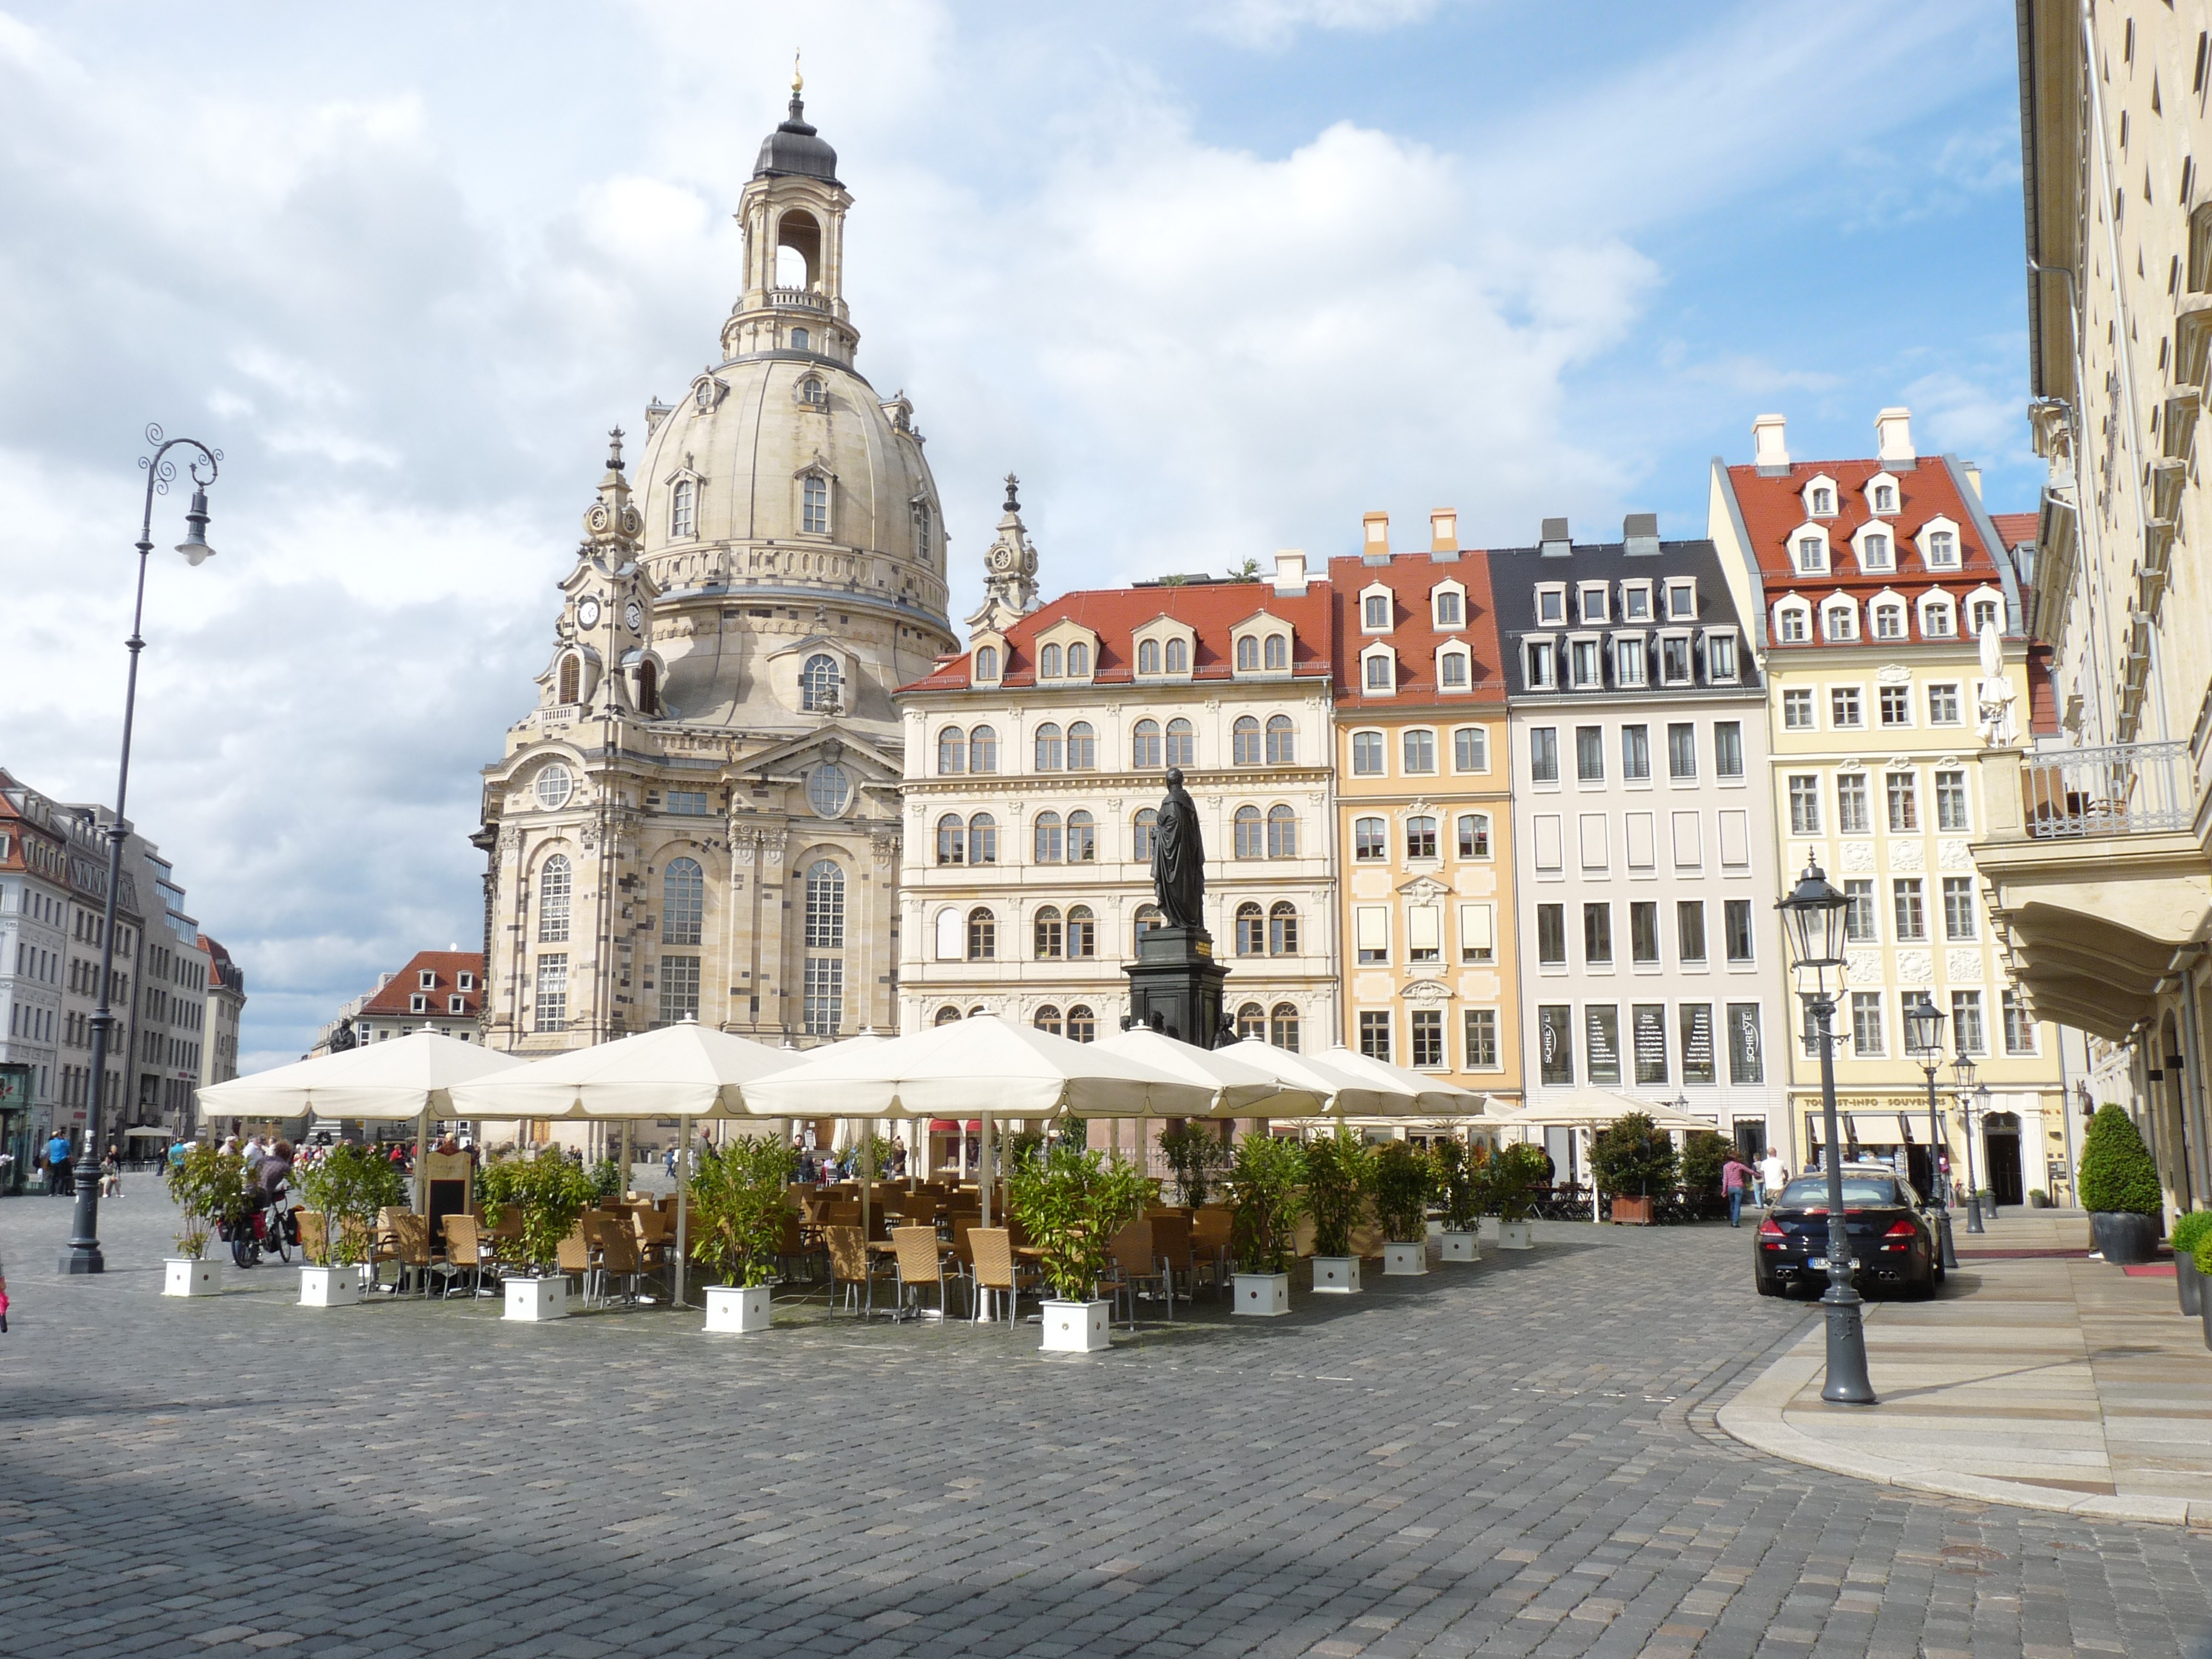
architecture, street, town, palace, city, cityscape, downtown, tower, plaza, landmark, facade, cathedral, tourism, public space, germany, town square, neighbourhood, neumarkt, tours, frauenkirche dresden, human settlement, seat of local government